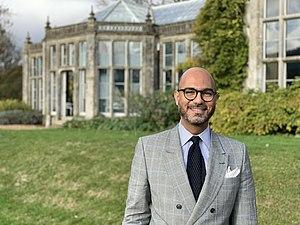
Mohammad Naciri, né le 31 juillet 1973 à Rabat, est un haut fonctionnaire des Nations Unies et le directeur régional de l'entité des Nations unies pour l'égalité des sexes et l'autonomisation des femmes pour les régions Arabie et Asie Pacifique.